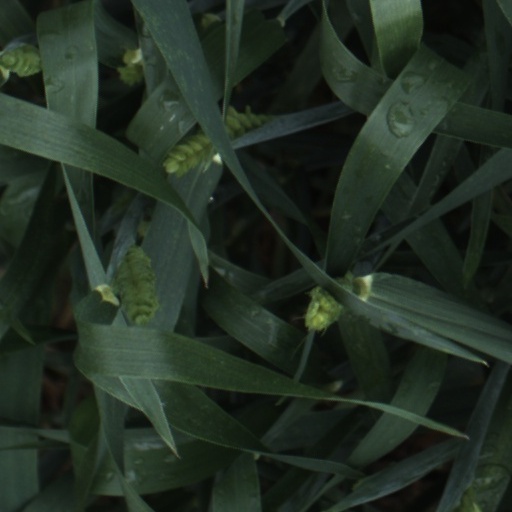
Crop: wheat